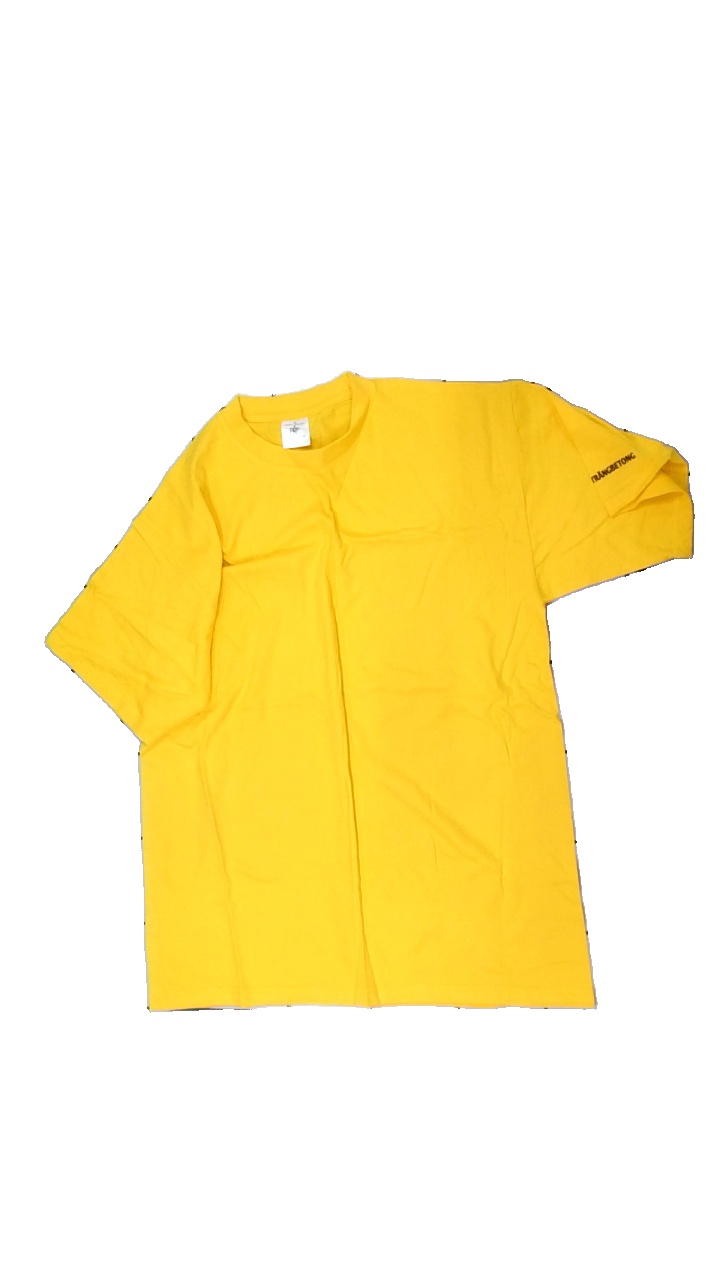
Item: T-shirt (Unisex)
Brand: B&c
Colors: Yellow
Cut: Regular, C-collar
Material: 100% cotton
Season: All
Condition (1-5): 4
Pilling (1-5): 4
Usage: Recycle
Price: <50